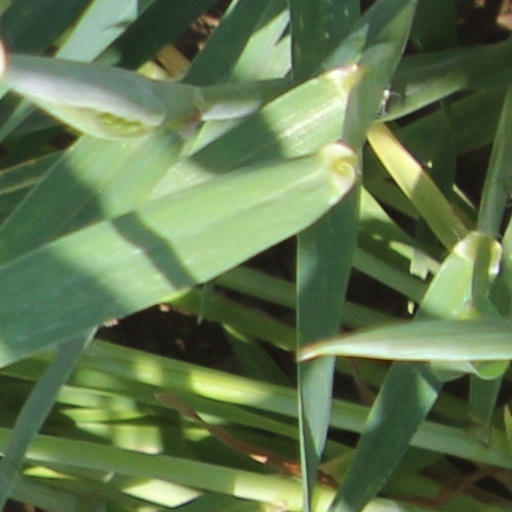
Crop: wheat